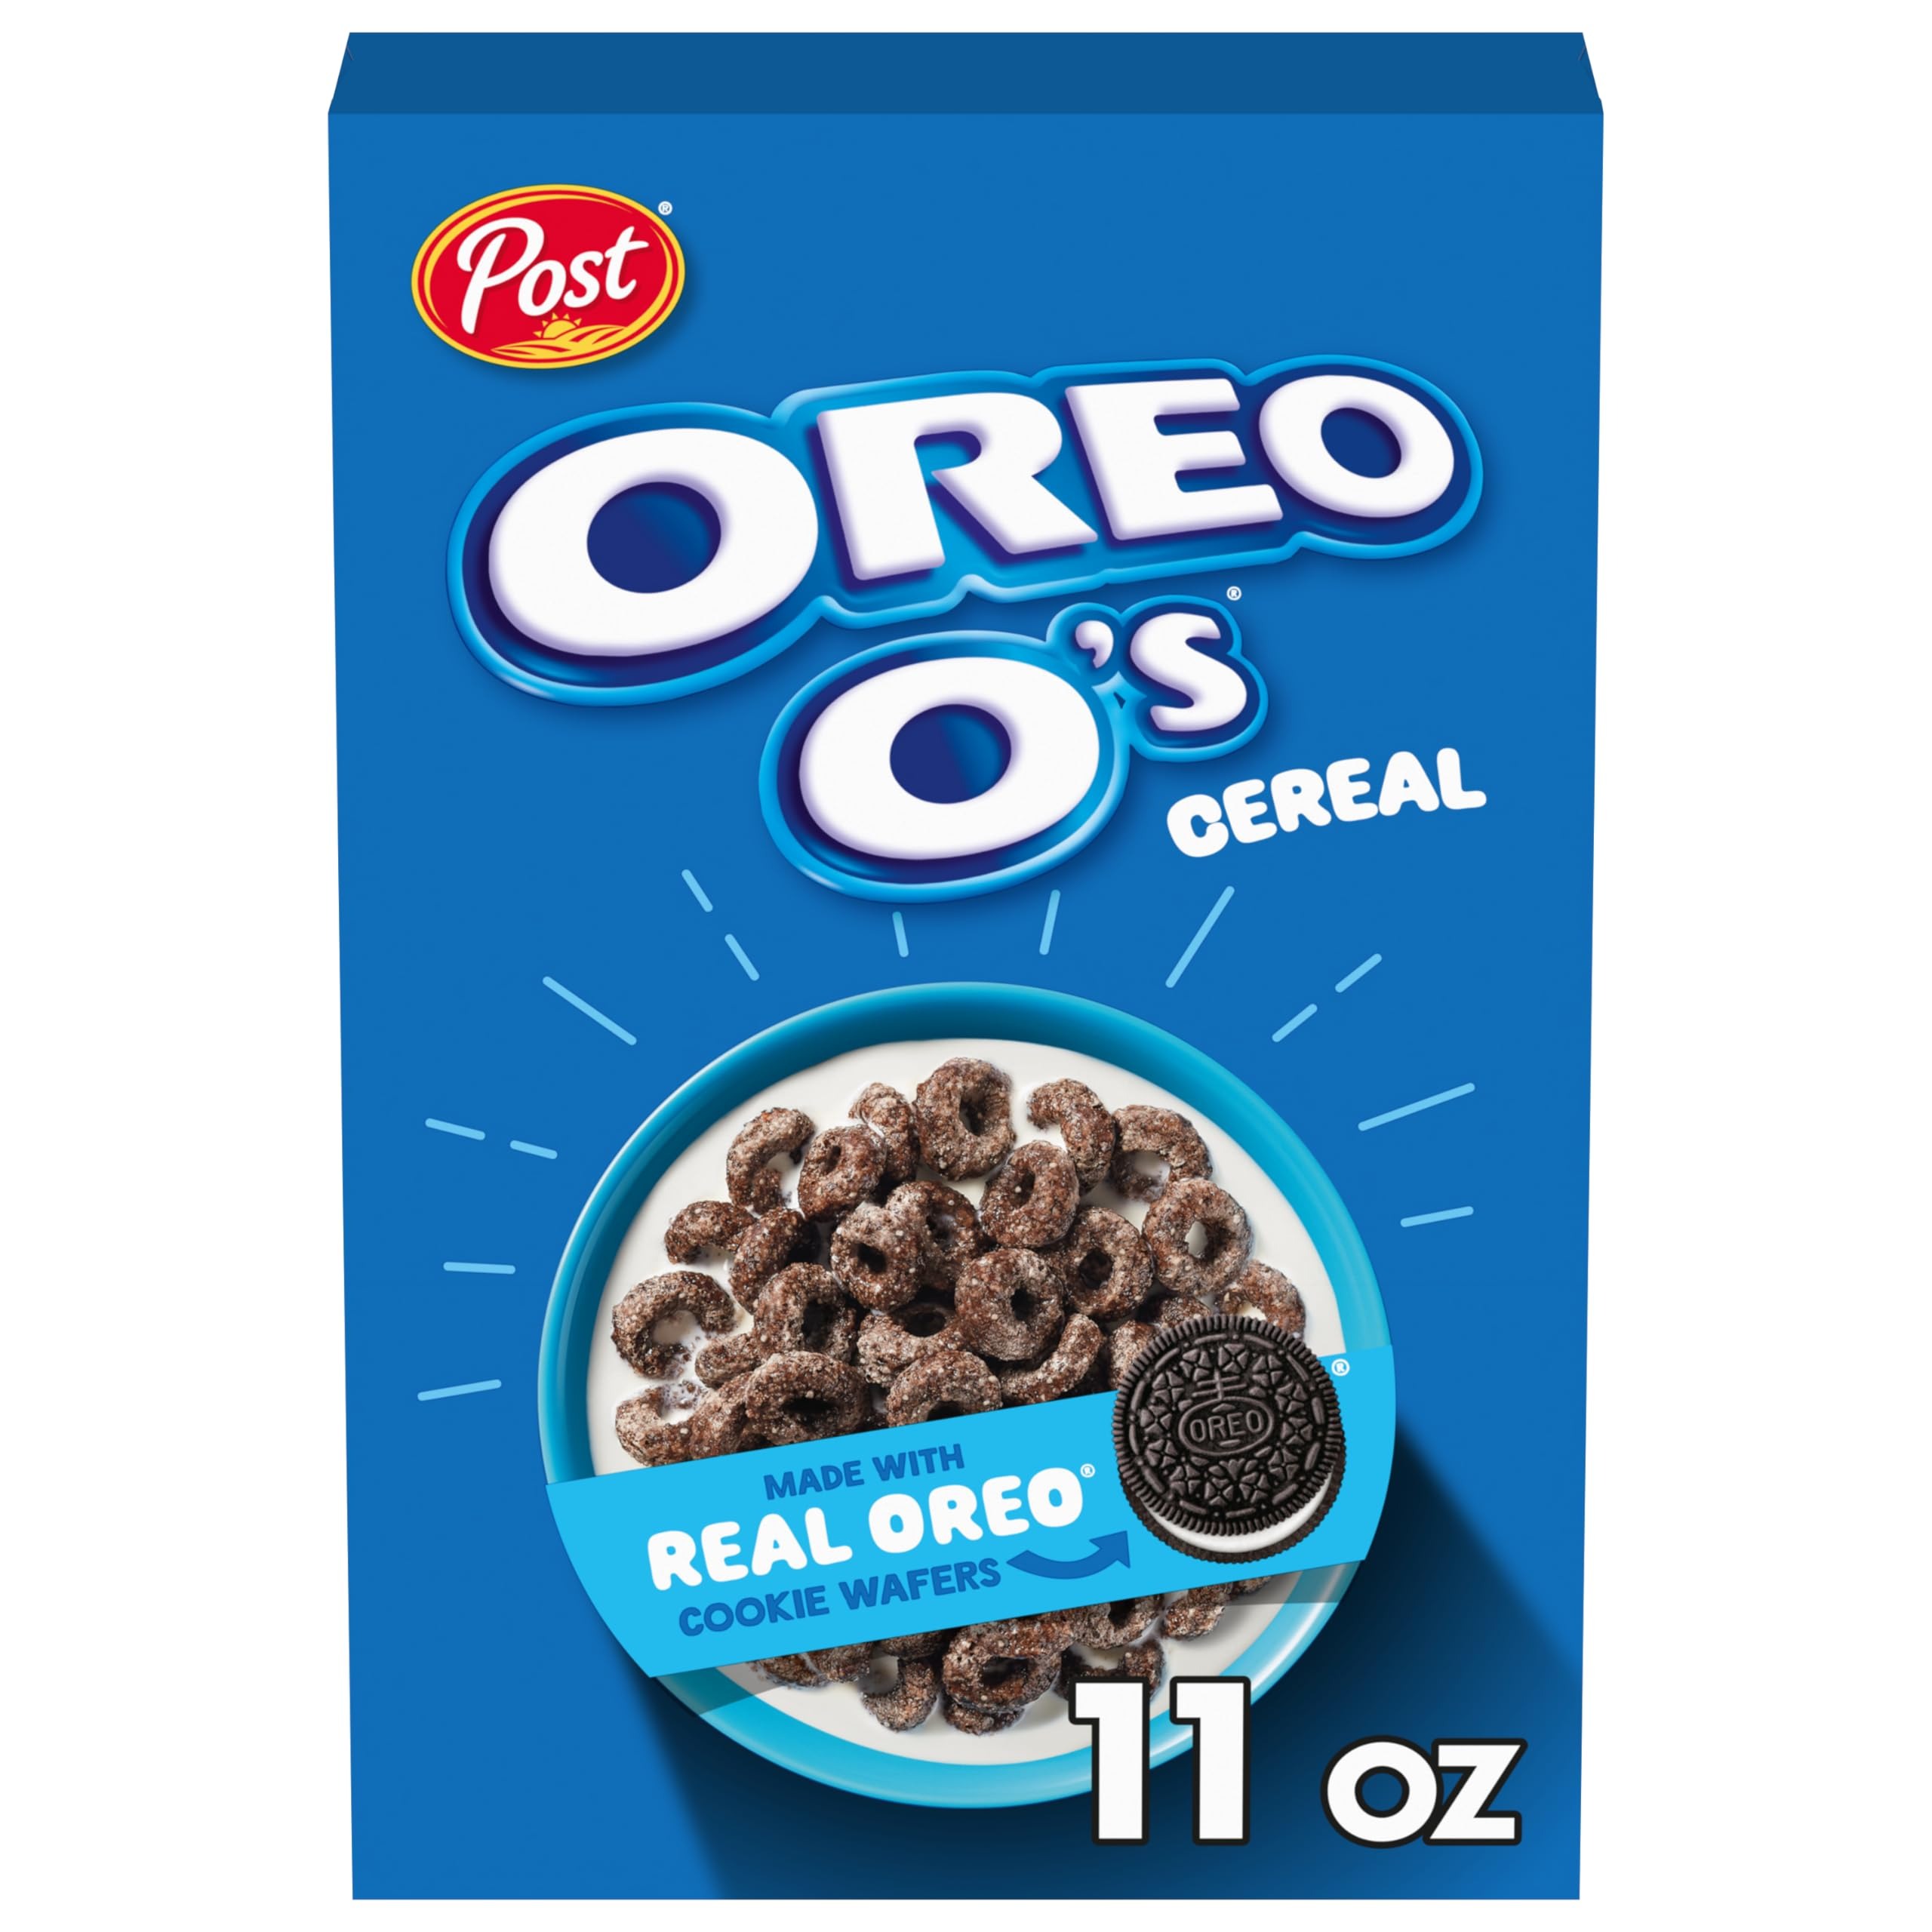
Item Name: Post OREO Os Breakfast Cereal, Chocolatey OREO Cereal, 11 OZ Box (Pack of 14)
Bullet Point 1: One case of 14, 11 ounce boxes of Post OREO Os Breakfast Cereal
Bullet Point 2: Delicious OREO cereal delivers the unbeatable OREO flavor you love in a convenient breakfast cereal form
Bullet Point 3: Just add milk to this Post Oreo O's Cereal to enjoy the cereal bites and finish off the delicious milk afterwards
Bullet Point 4: Each round OREOs cereal piece is topped with a rich creme coating that gives you that rich OREO taste you love
Bullet Point 5: Make delicious homemade desserts like Oreo O's marshmallow bars or confetti bars using Oreo O's Breakfast Cereal
Value: 154.0
Unit: Ounce

Price: 9.155